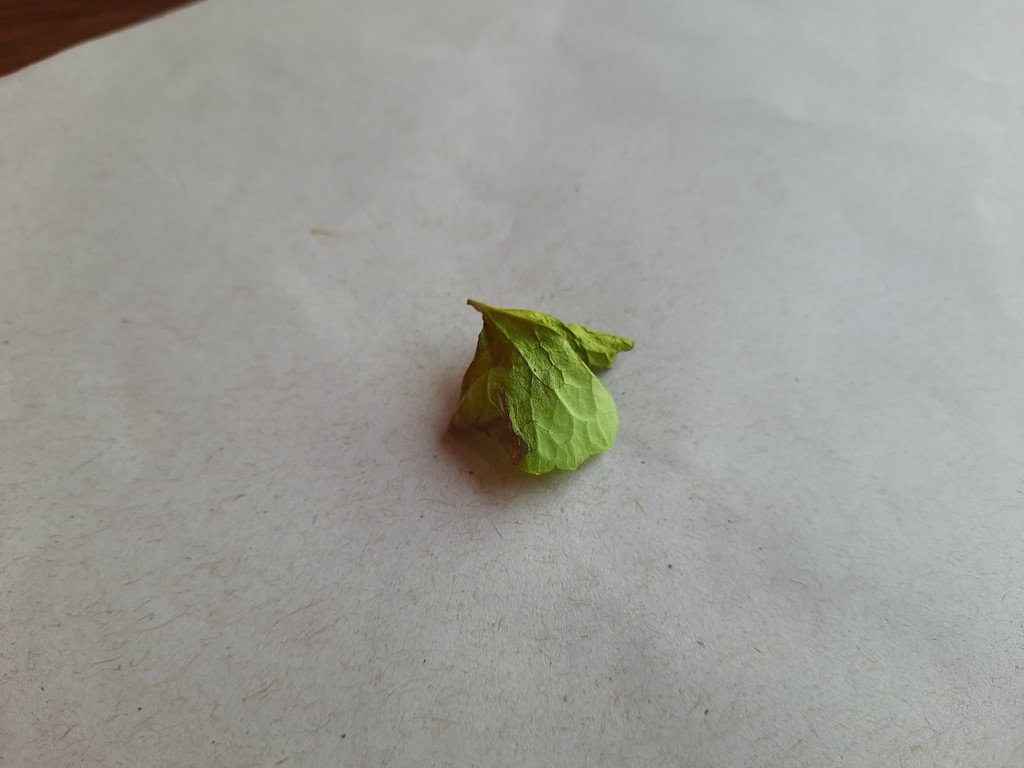
Label: Unhealthy